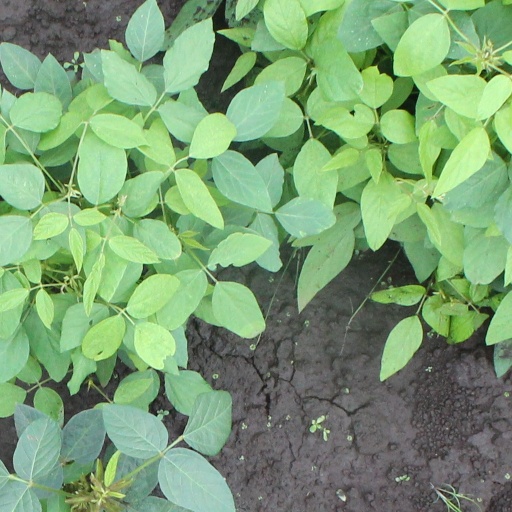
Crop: soybean